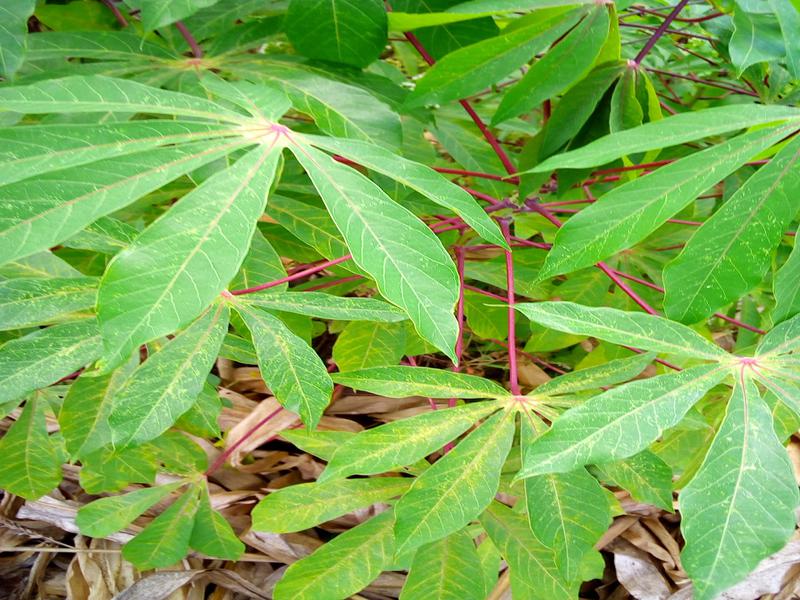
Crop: cassava
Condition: green_mottle